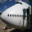
Label: airplane